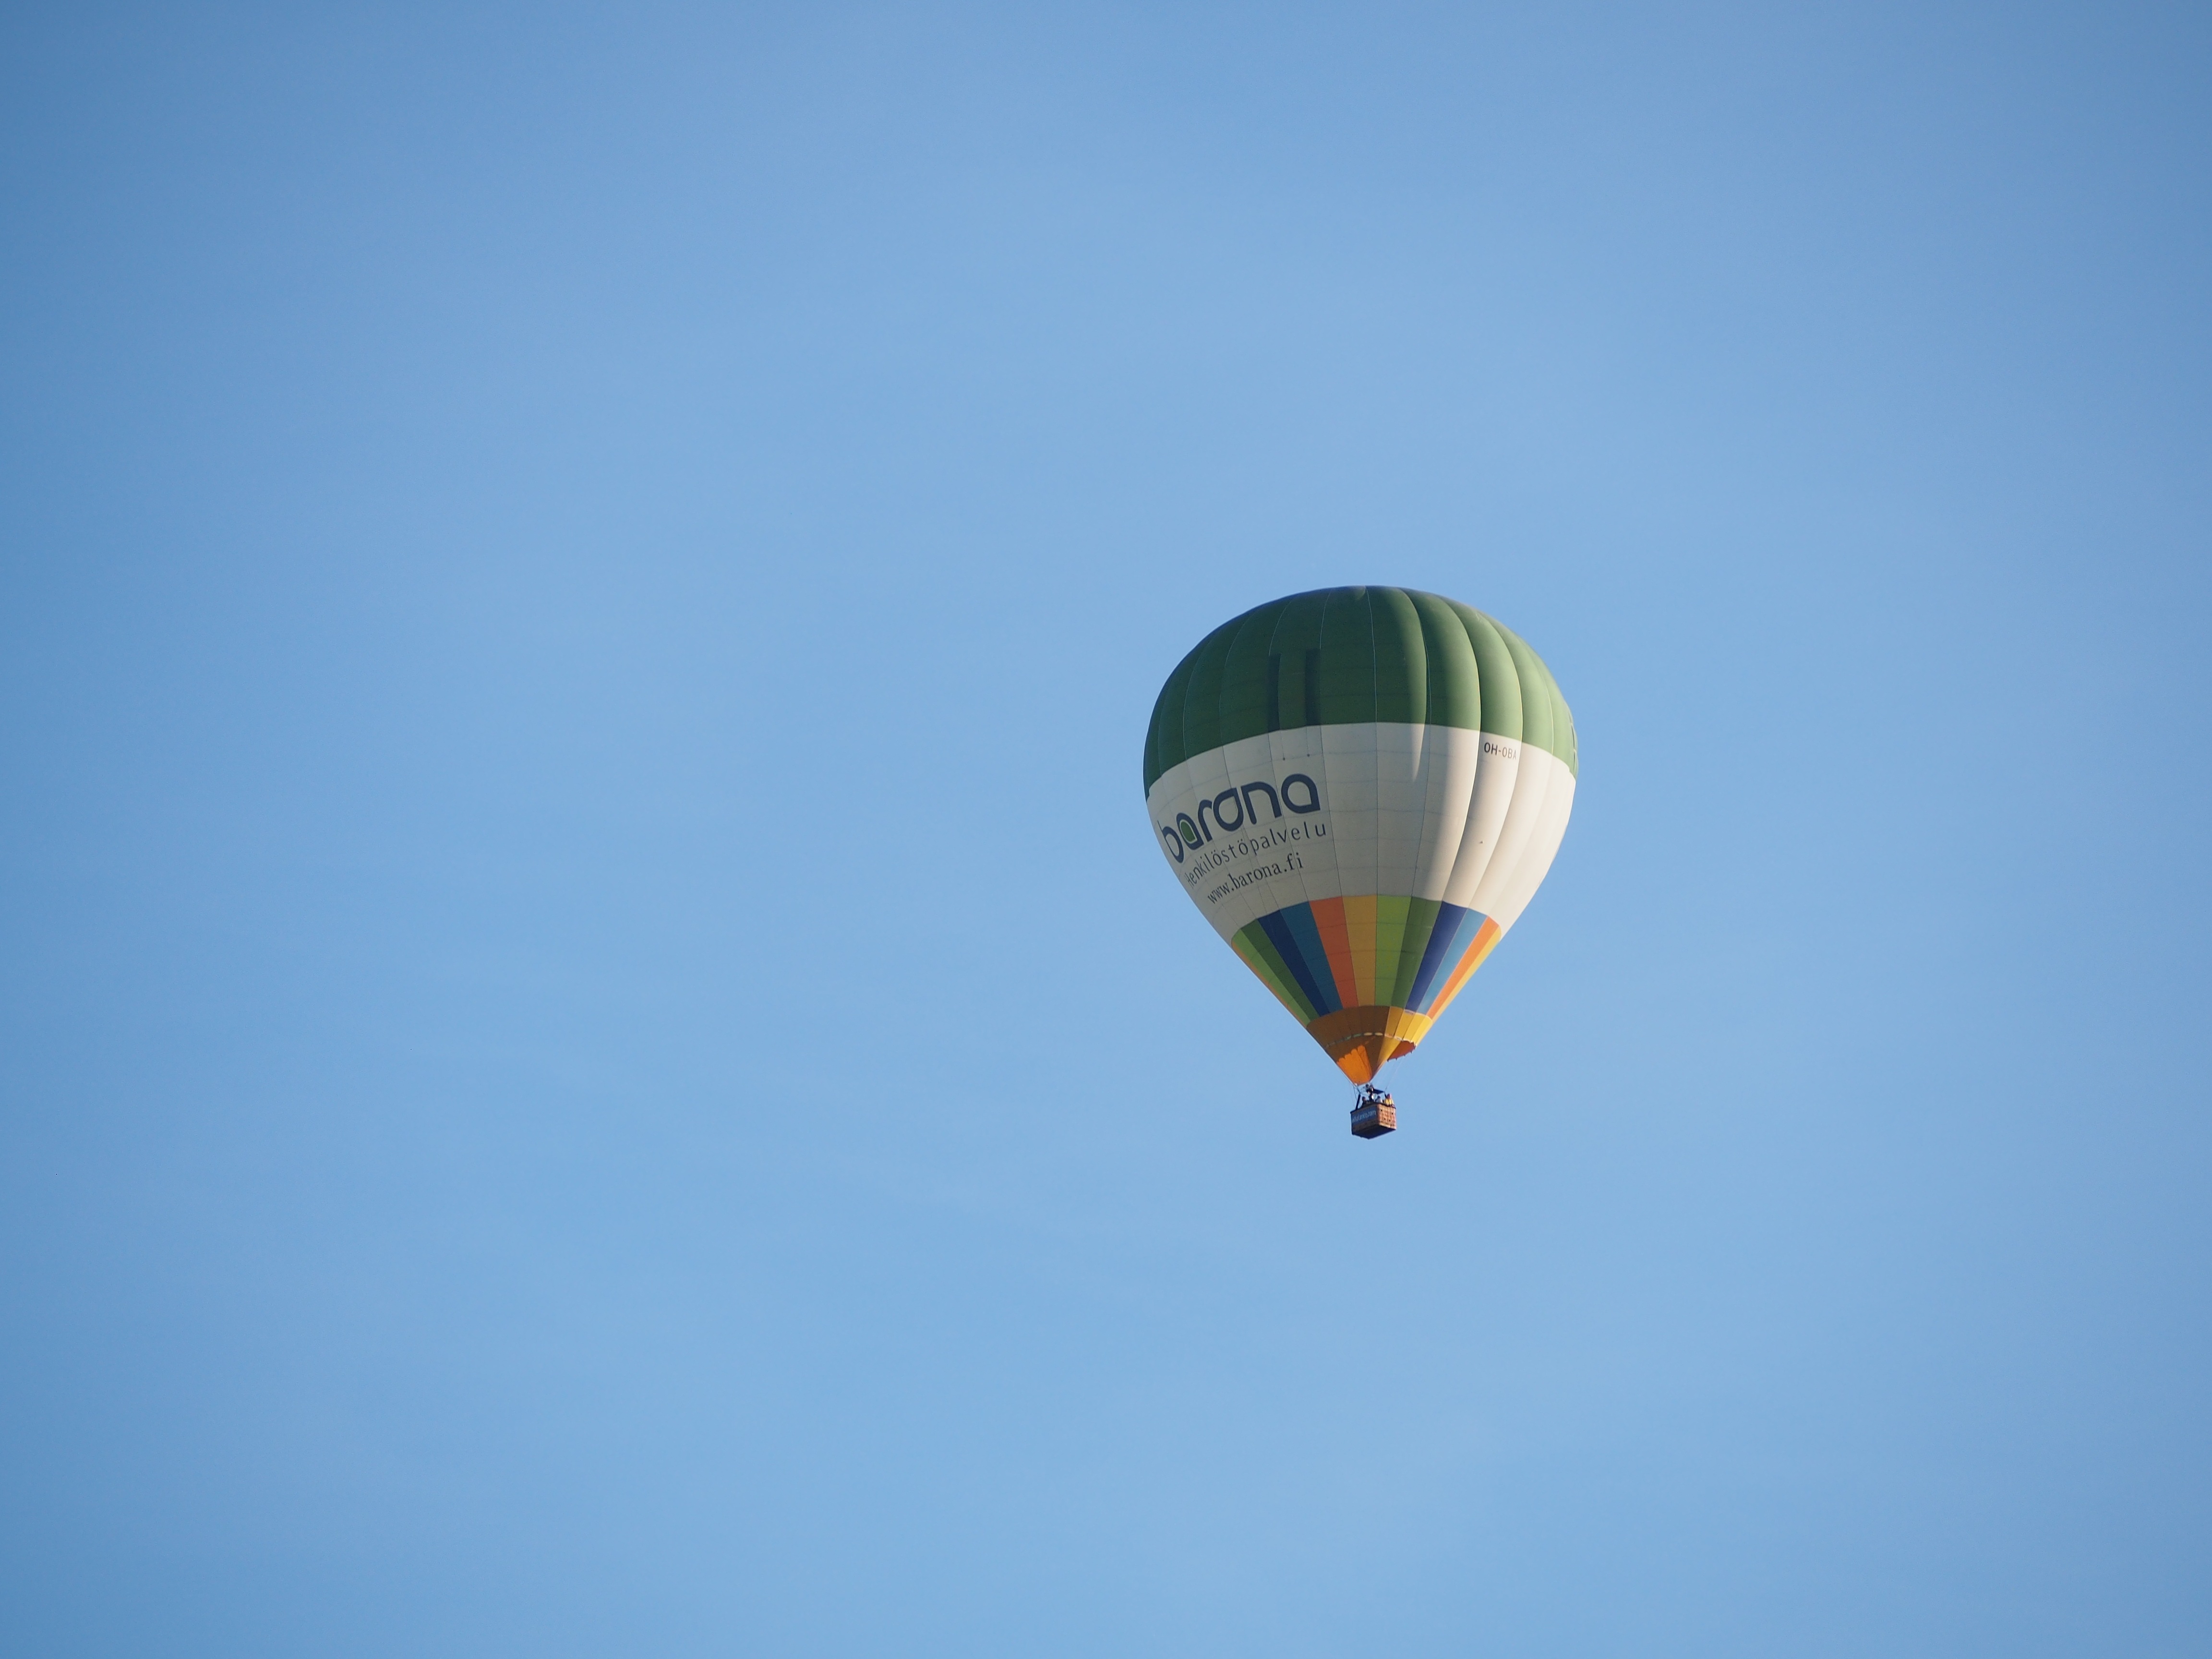
wing, sky, balloon, hot air balloon, flying, aircraft, vehicle, aviation, flight, blue, toy, hot air ballooning, atmosphere of earth, barona